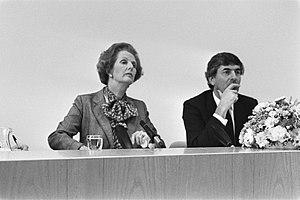
Margaret Thatcher [ˈmɑːɡrɪt ˈθatʃə], baronne Thatcher, est une femme d'État britannique.